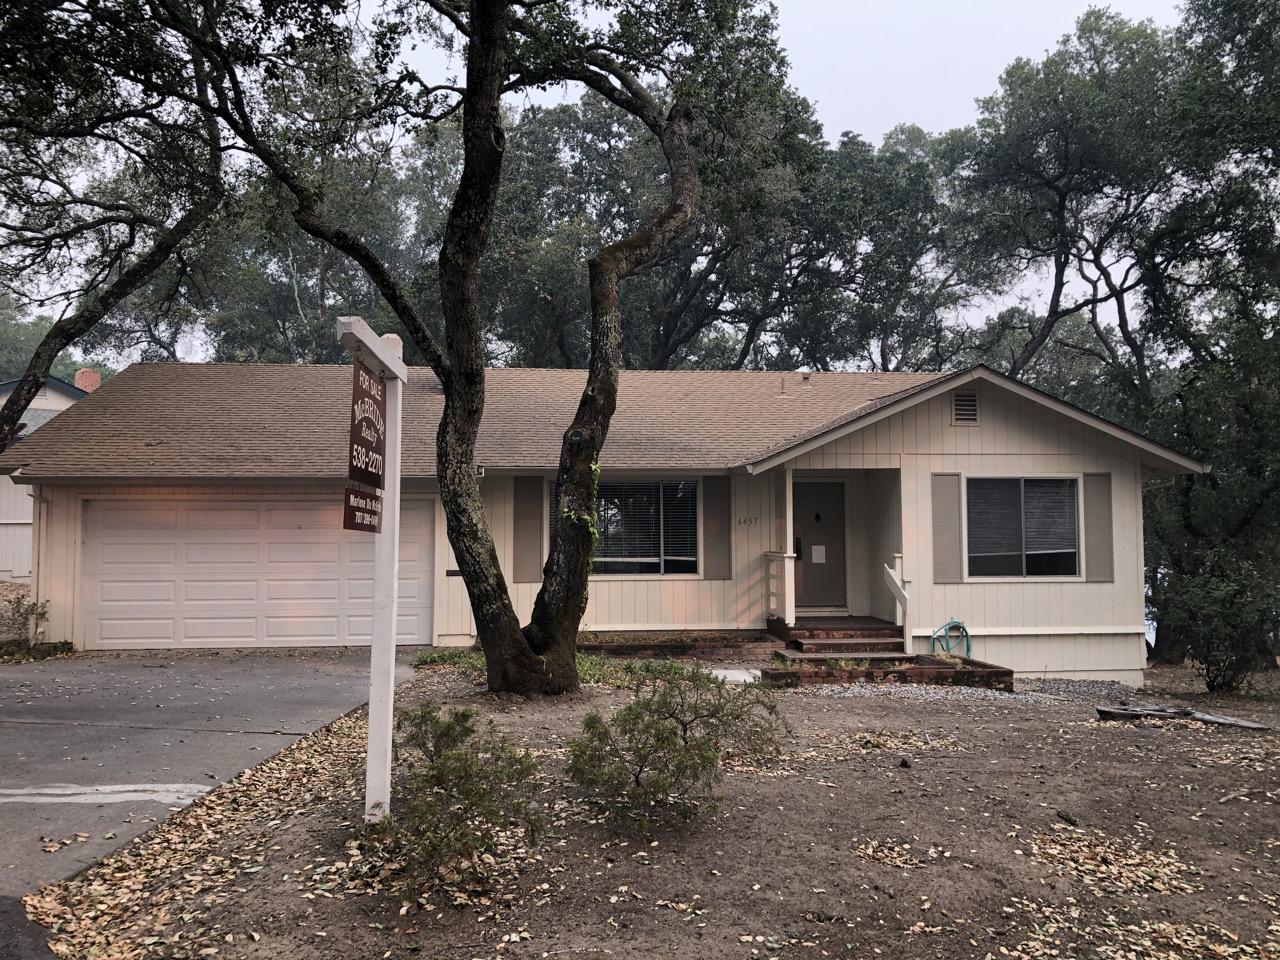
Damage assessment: no_damage